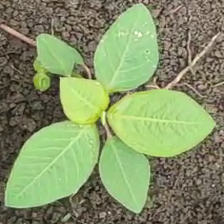
Weed species: Moti_dudhi(Euphorbia_geneculata_L)